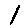
Label: 1